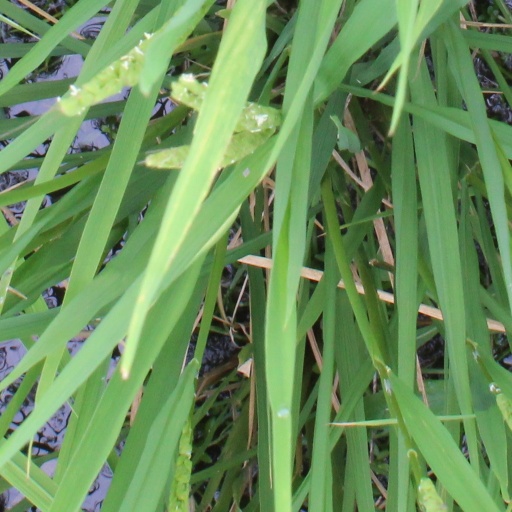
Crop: rice